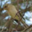
Label: bird